Describe the emotion expressed in this image:  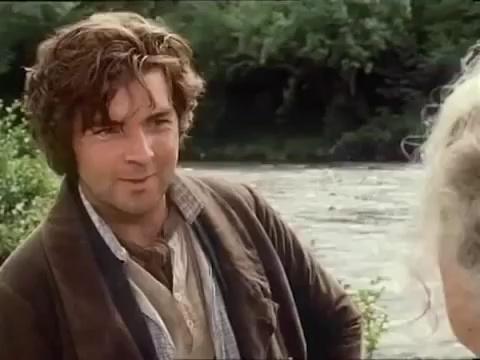
This person displays Suffering, valence and arousal with high intensity.